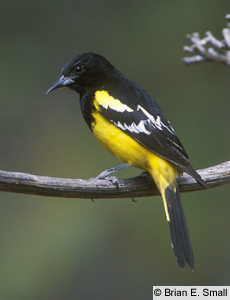
this bird is solid black from beak down to breast and on top from the crown back to it's wings where it has white wingbands, however it does have a yellow belly.
a small black bird with some white patches on wing feather, bright yellow breast adn ing roots, and thing, medium length beak with a slight hook.
black and white bird with yellow torso and a pointy black beakblack bird with yellow belly and white wing bars.
this bird has a curved bill with a yellow belly and black wings with white.
this black bird has white wingbars and a yellow belly and abdomen.
a bird with a black bill, black breast and yellow belly.
this bird has two white wingbars, and a yellow belly and sides.
this bird is black with yellow and has a long, pointy beak.
this bird has wings that are black and has a yellow belly
Species: Scott Oriole